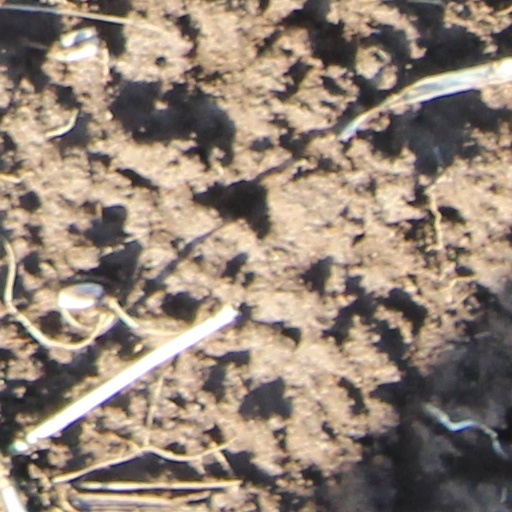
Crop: wheat